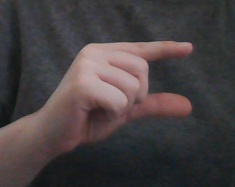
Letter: dal